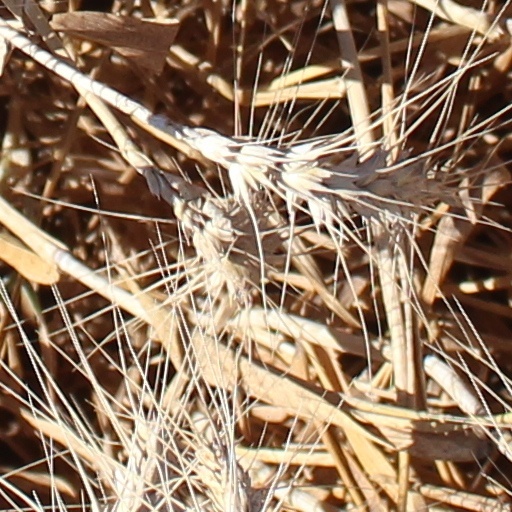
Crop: wheat